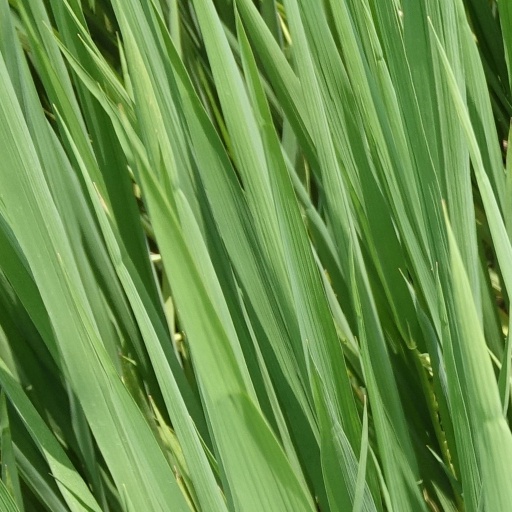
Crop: rice